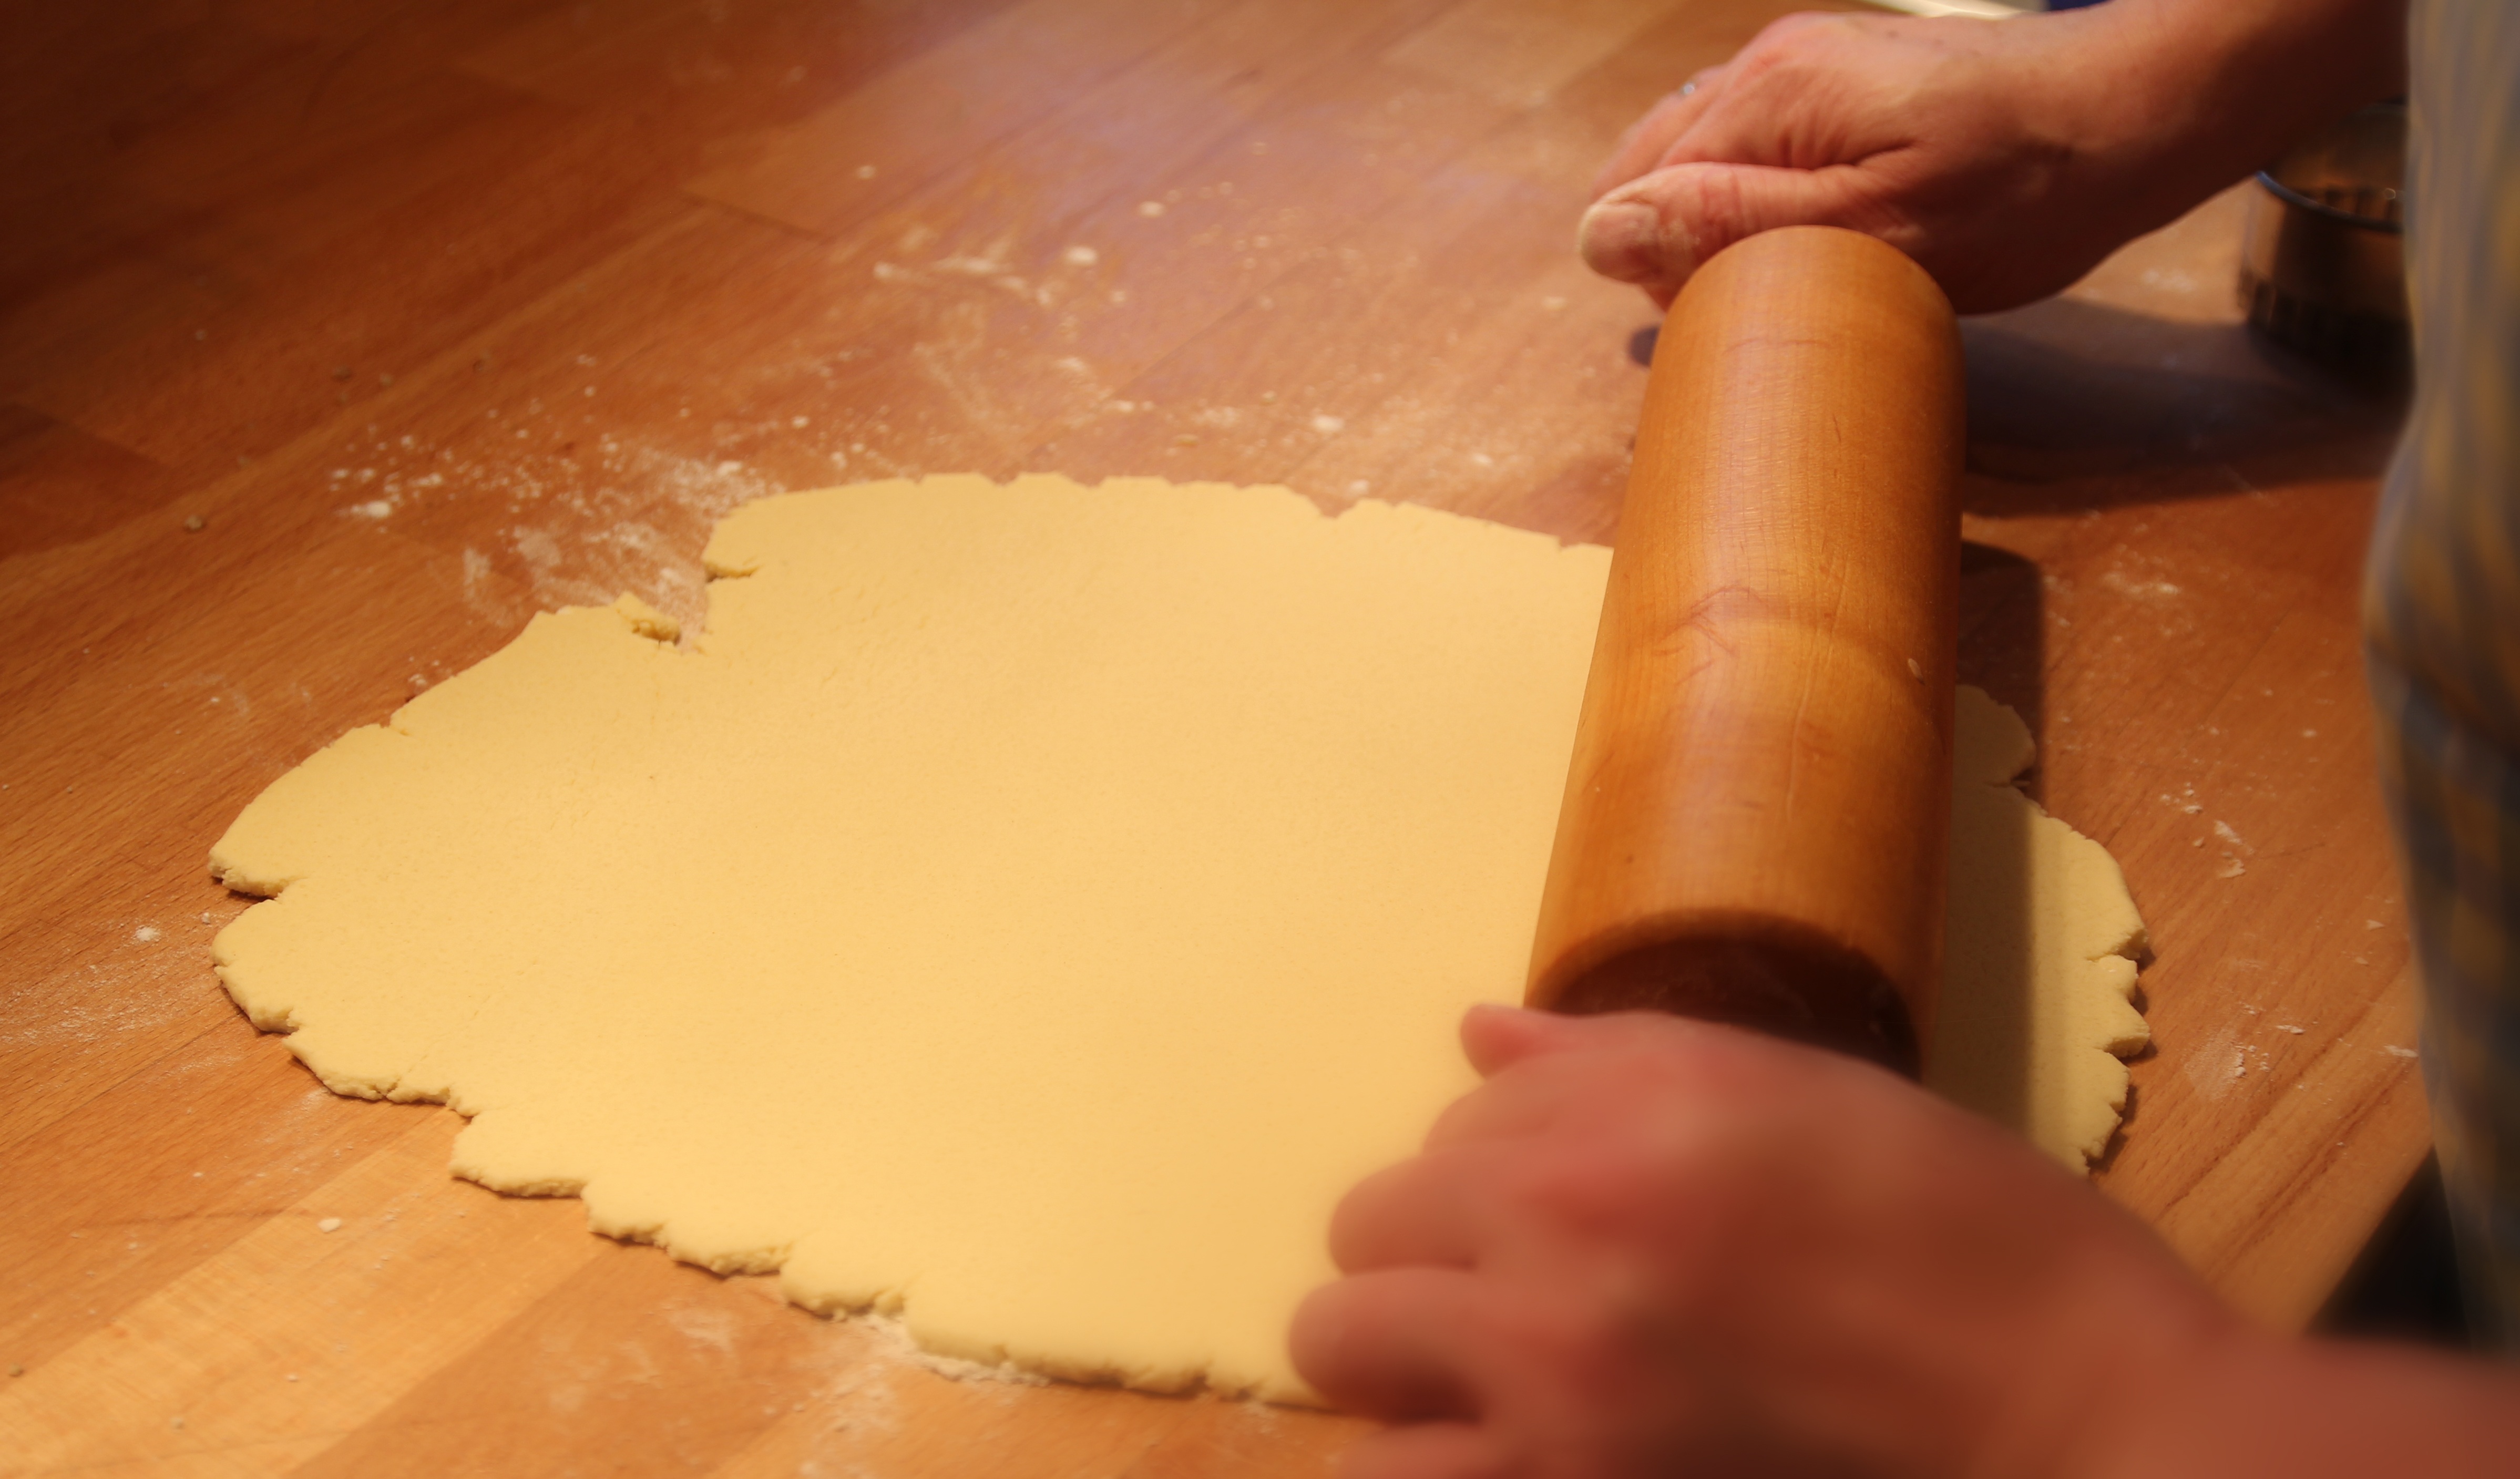
food, cooking, produce, baking, dessert, cuisine, preparation, dough, bake, icing, hands, flour, flavor